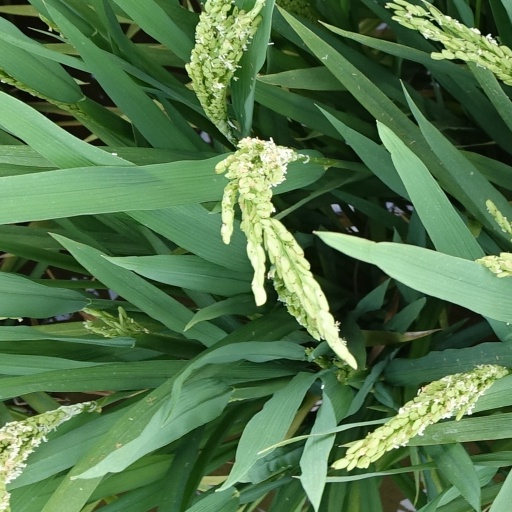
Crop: rice